Salma Khatun

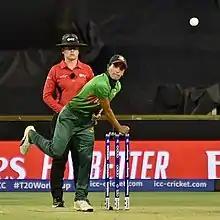
Salma bowling for Bangladesh during the 2020 ICC Women's T20 World Cup

Salma made her T20I debut against Ireland on 28 August 2012. In June 2018, she was part of Bangladesh's squad that won their first ever Women's Asia Cup title, winning the 2018 Women's Twenty20 Asia Cup tournament. Later the same month, she was named as the captain of Bangladesh for the 2018 ICC Women's World Twenty20 Qualifier tournament.